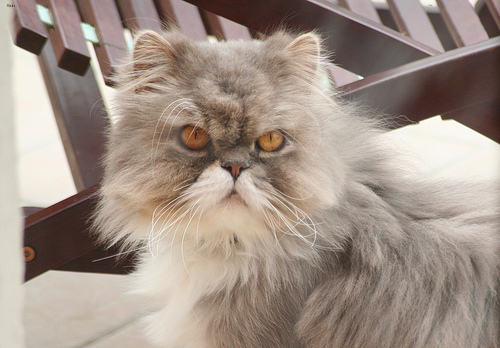
Breed: persian